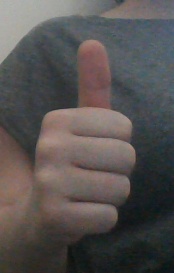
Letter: aleff